Christoph Wigelbeyer

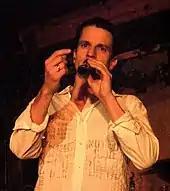

Christoph Wigelbeyer (born 1973) is an Austrian choir director, conductor, singer and music educator.